Jade Castro

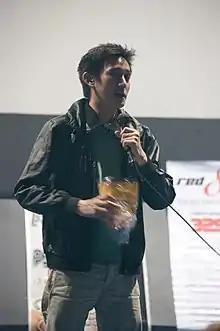
Castro on August 20, 2011

Jade Francis Castro (born August 21, 1978) is a Filipino film director, screenwriter, and producer. He is best known for writing and directing "Endo" (2007), and "" (2011).